History of the Hajj

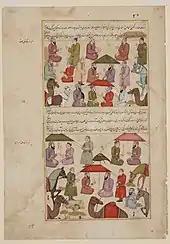
Indian (top) and Iranian (bottom) pilgrim camps depicted in the 1677 "Anis al-Hujjaj"

During medieval times, pilgrims would gather in the capital cities of Syria, Egypt, and Iraq to go to Mecca in groups and caravans comprising tens of thousands of pilgrims. The Muslim rulers would undertake the responsibility of the Hajj, and provide state patronage for organizing such pilgrimage caravans. To facilitate the pilgrimage journey, a road measuring 900 miles was constructed, stretching from Iraq to Mecca and Medina. The road's construction was probably undertaken during the third Abbasid caliph al-Mahdi, father of fifth Abbasid caliph Harun al-Rashid, around 780 CE. It was later named the 'Way of Zubayda' ("Darb Zubaidah"), after Harun's wife, as she is noted for conducting improvements along the route and furnishing it with water cisterns and eating houses for pilgrims at regular intervals. Both Harun and Zubayda performed the Hajj several times conducted improvement activities in Mecca and Medina.